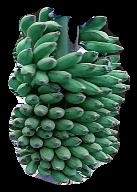
Variety: elakki-bale
Grade: grade1